Khalil Farah

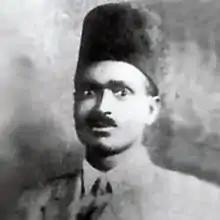

Khalil Farah (1894 – 13 June 1932) was a Sudanese singer, composer and poet, who wrote his lyrics both in Sudanese colloquial as well as in Modern Standard Arabic. He is considered as one of the most prominent pioneers of the early 20th century renewal in singing and poetry in Sudan.